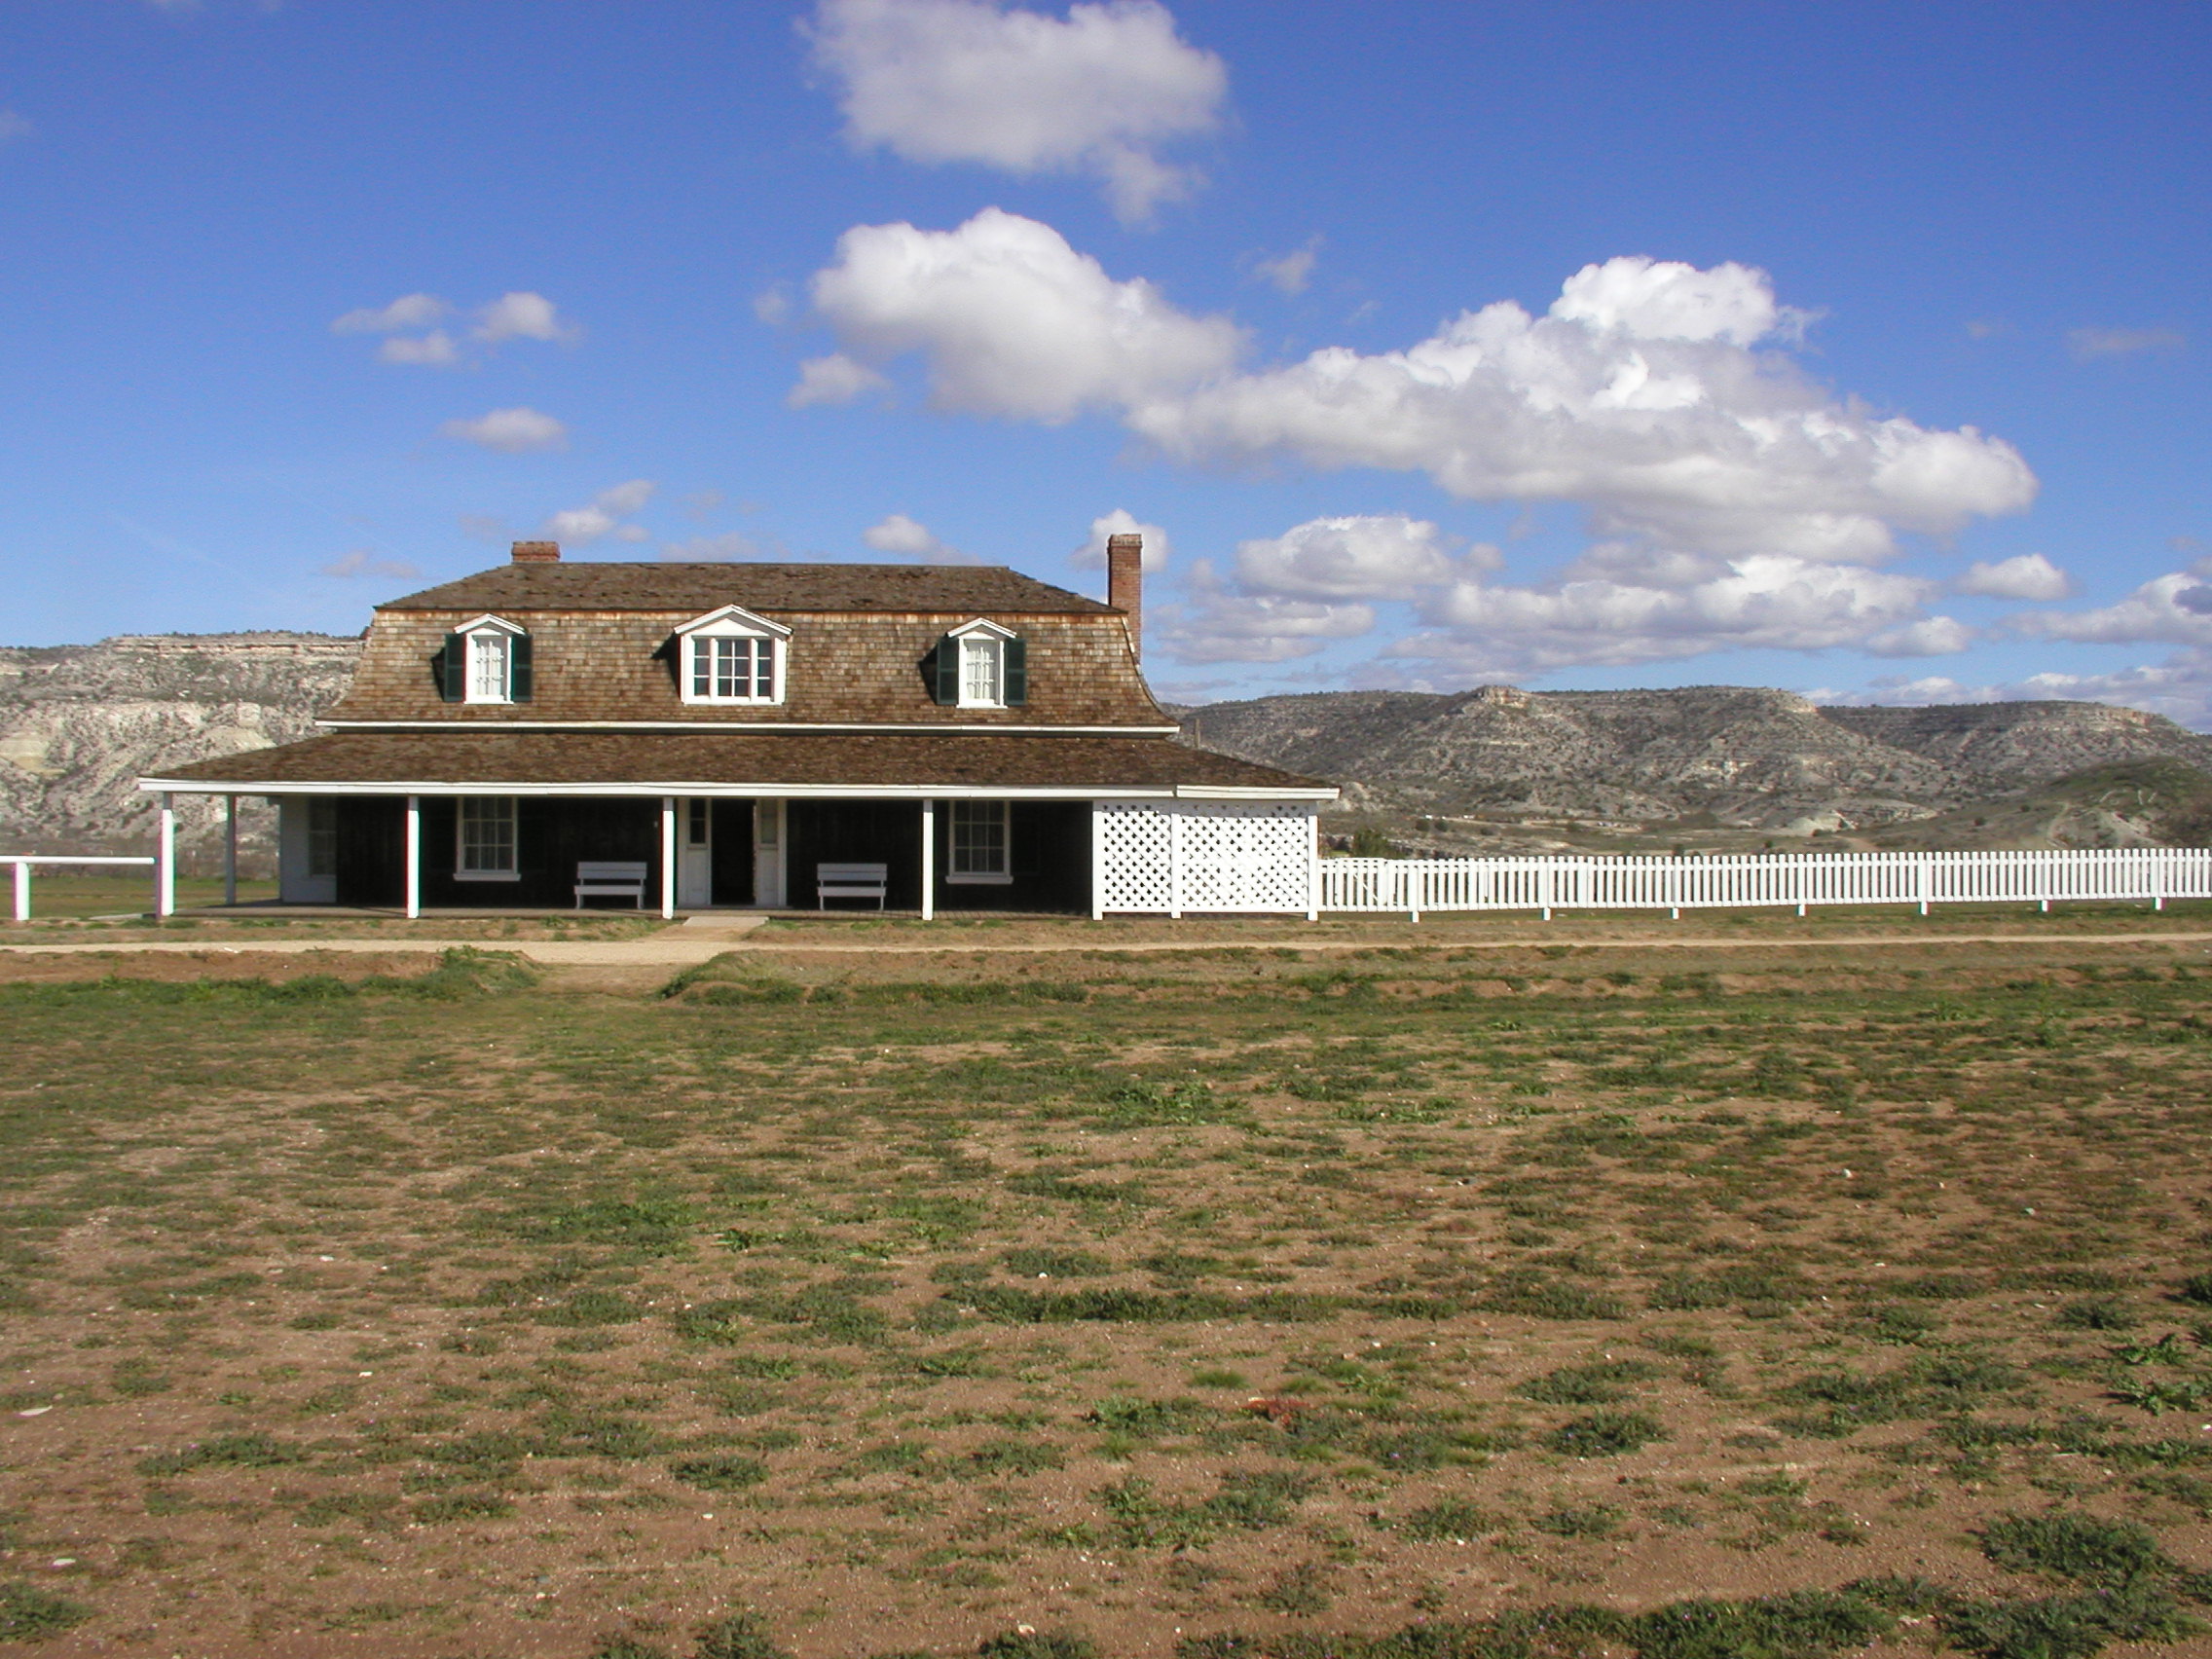
farm, villa, house, building, home, cottage, ranch, property, arizona, farmhouse, estate, campverde, real estate, rural area, residential area